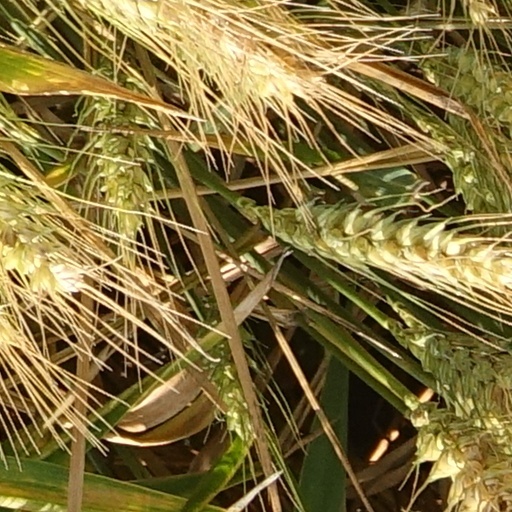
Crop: wheat